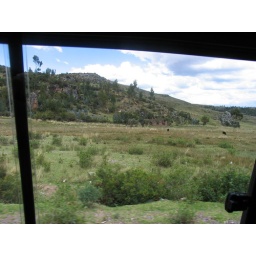
Sheep and cows by old building